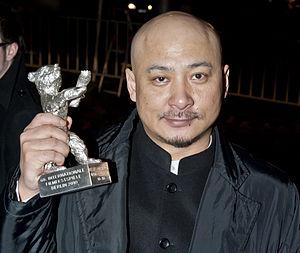
Wang Quan'an est un réalisateur chinois né en 1965 à Yan'an dans le Shaanxi.